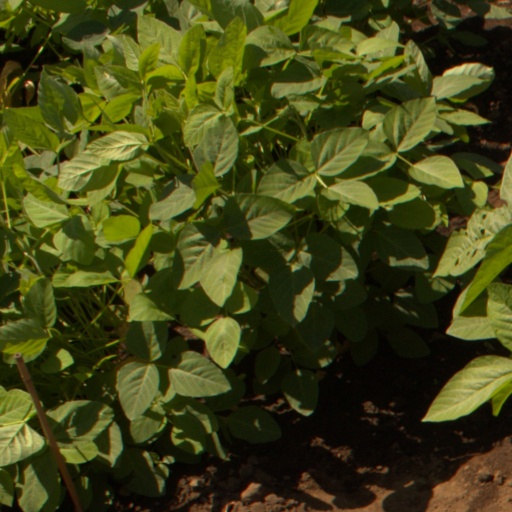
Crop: soybean